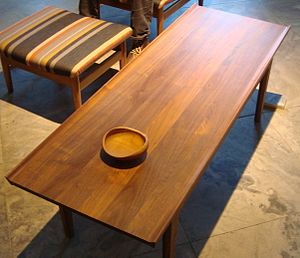
Finn Juhl / Galleri
Finn Juhl var en dansk møbelarkitekt og arkitekt. Han blev uddannet på Kunstakademiets Arkitektskole 1930-1934 og virkede som lærer ved Skolen for Boligindretning 1945-1955.